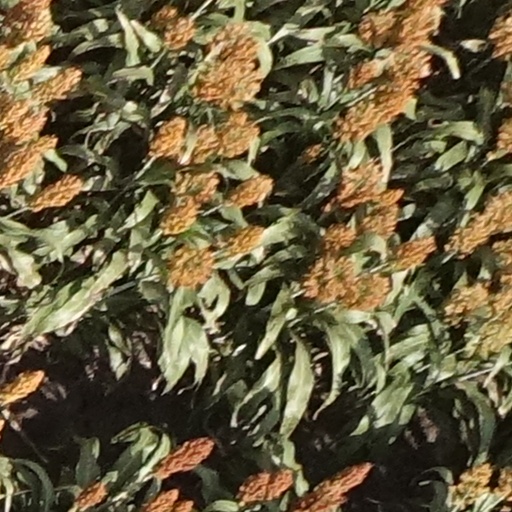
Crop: sorghum